Ivan K. Schuller

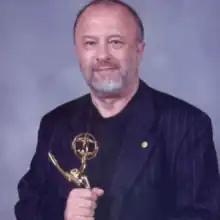
File photo of Ivan K. Schuller

Ivan K. Schuller (born 1946 in Romania) is an American condensed matter experimental physicist. He is born 1946 in Cluj, Northern Transylvania, which belonged to Hungary until 1947. He is best known for his work on superlattices. His interests are focused on thin films, nanostructures, novel materials, magnetism, and superconductivity.